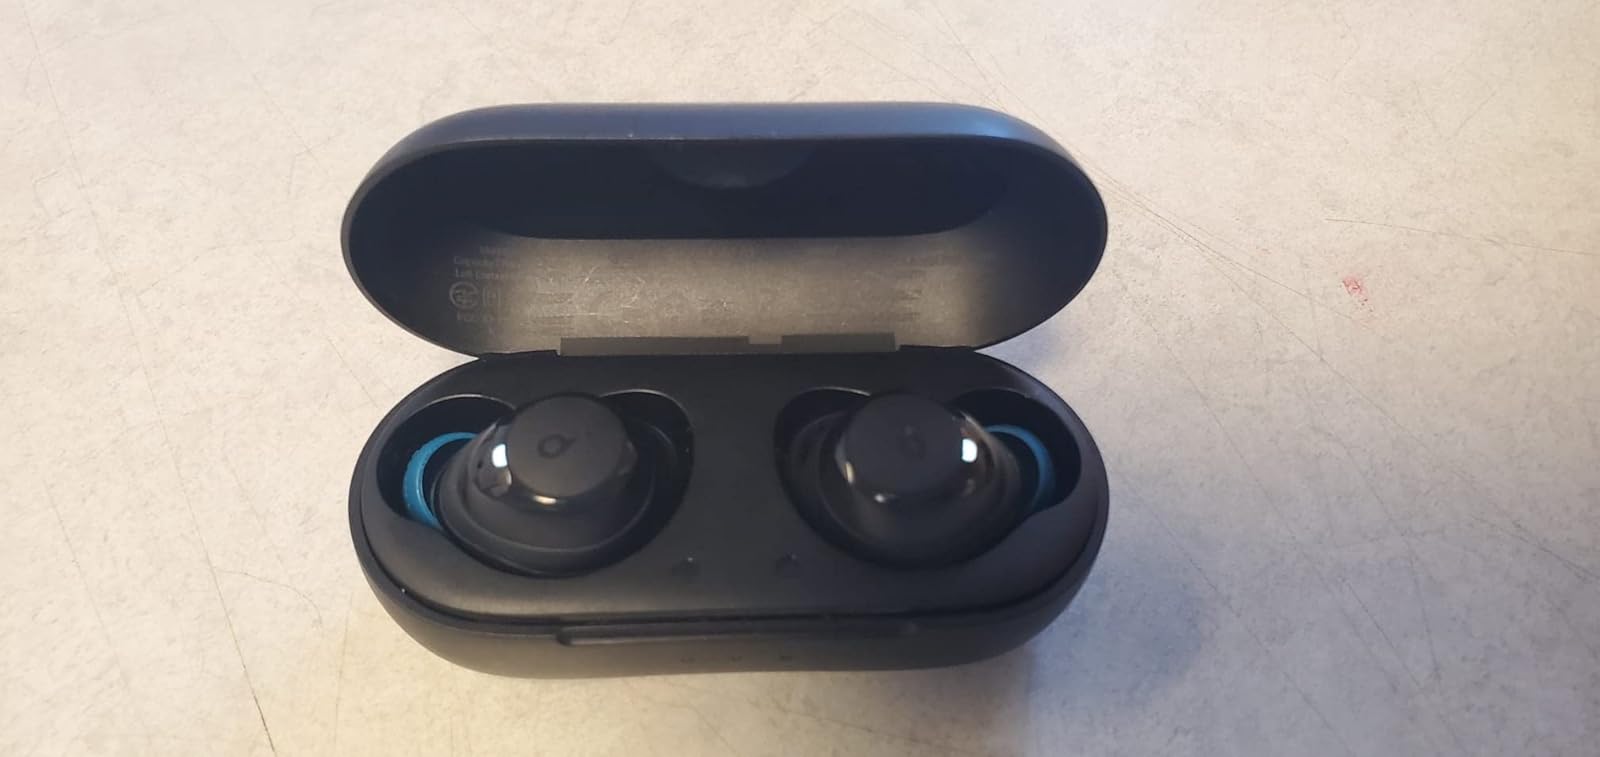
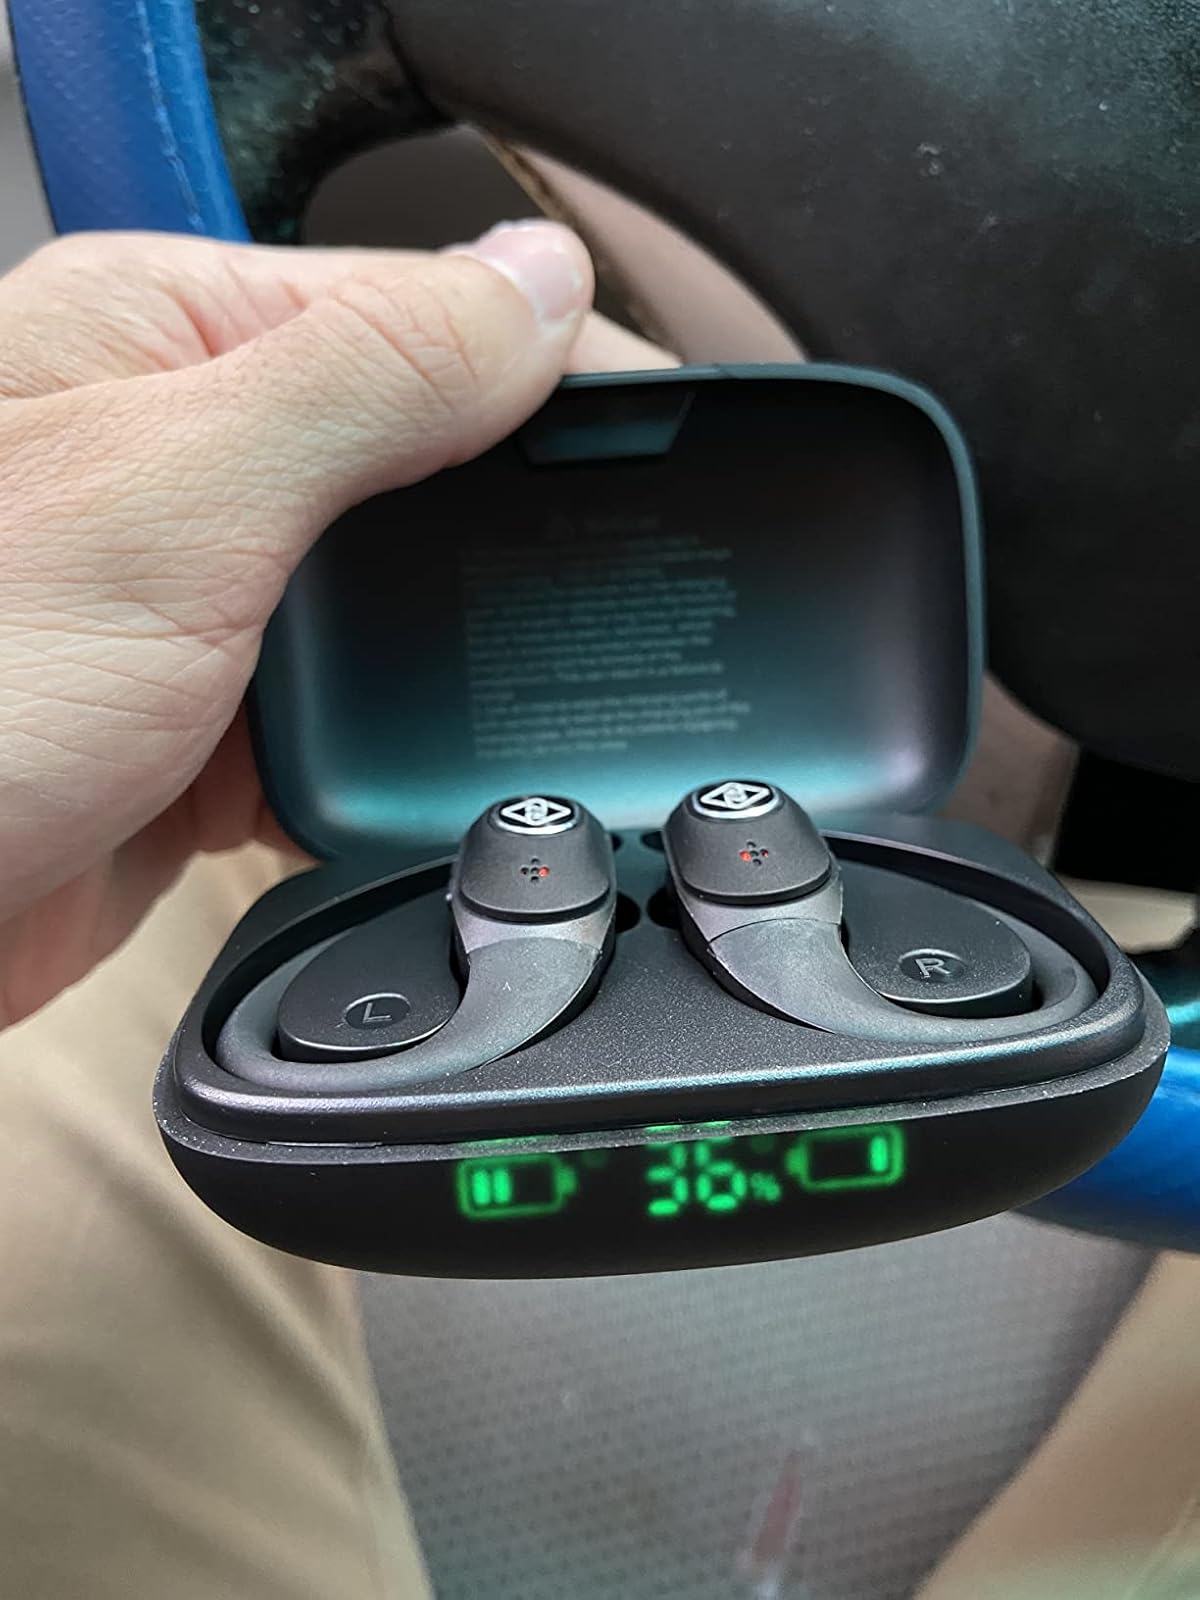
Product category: earbuds
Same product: no